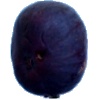
Label: Fig 1